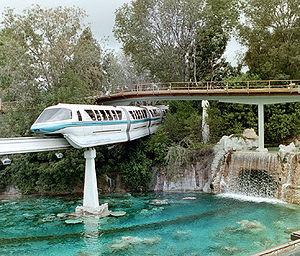
Le Disneyland Monorail, à l'origine conçu par la société allemande Alweg et installé en 1959, est l'une des attractions phare et représentatives du parc Disneyland, en Californie. La voie est restée essentiellement la même depuis 1961, en dehors des quelques modifications apportées à l'occasion de la construction des Disney's California Adventure et Downtown Disney. Le monorail transporte les visiteurs entre deux stations, une dans Disneyland et une à l'extérieur du parc, d'abord le Disneyland Hotel depuis 1961 mais maintenant, après les travaux de 2001, au cœur du complexe commercial de Downtown Disney. La voie suit un parcours de 4 km conçu pour montrer le parc par le haut. Cinq générations de véhicules de monorail ont été en service.